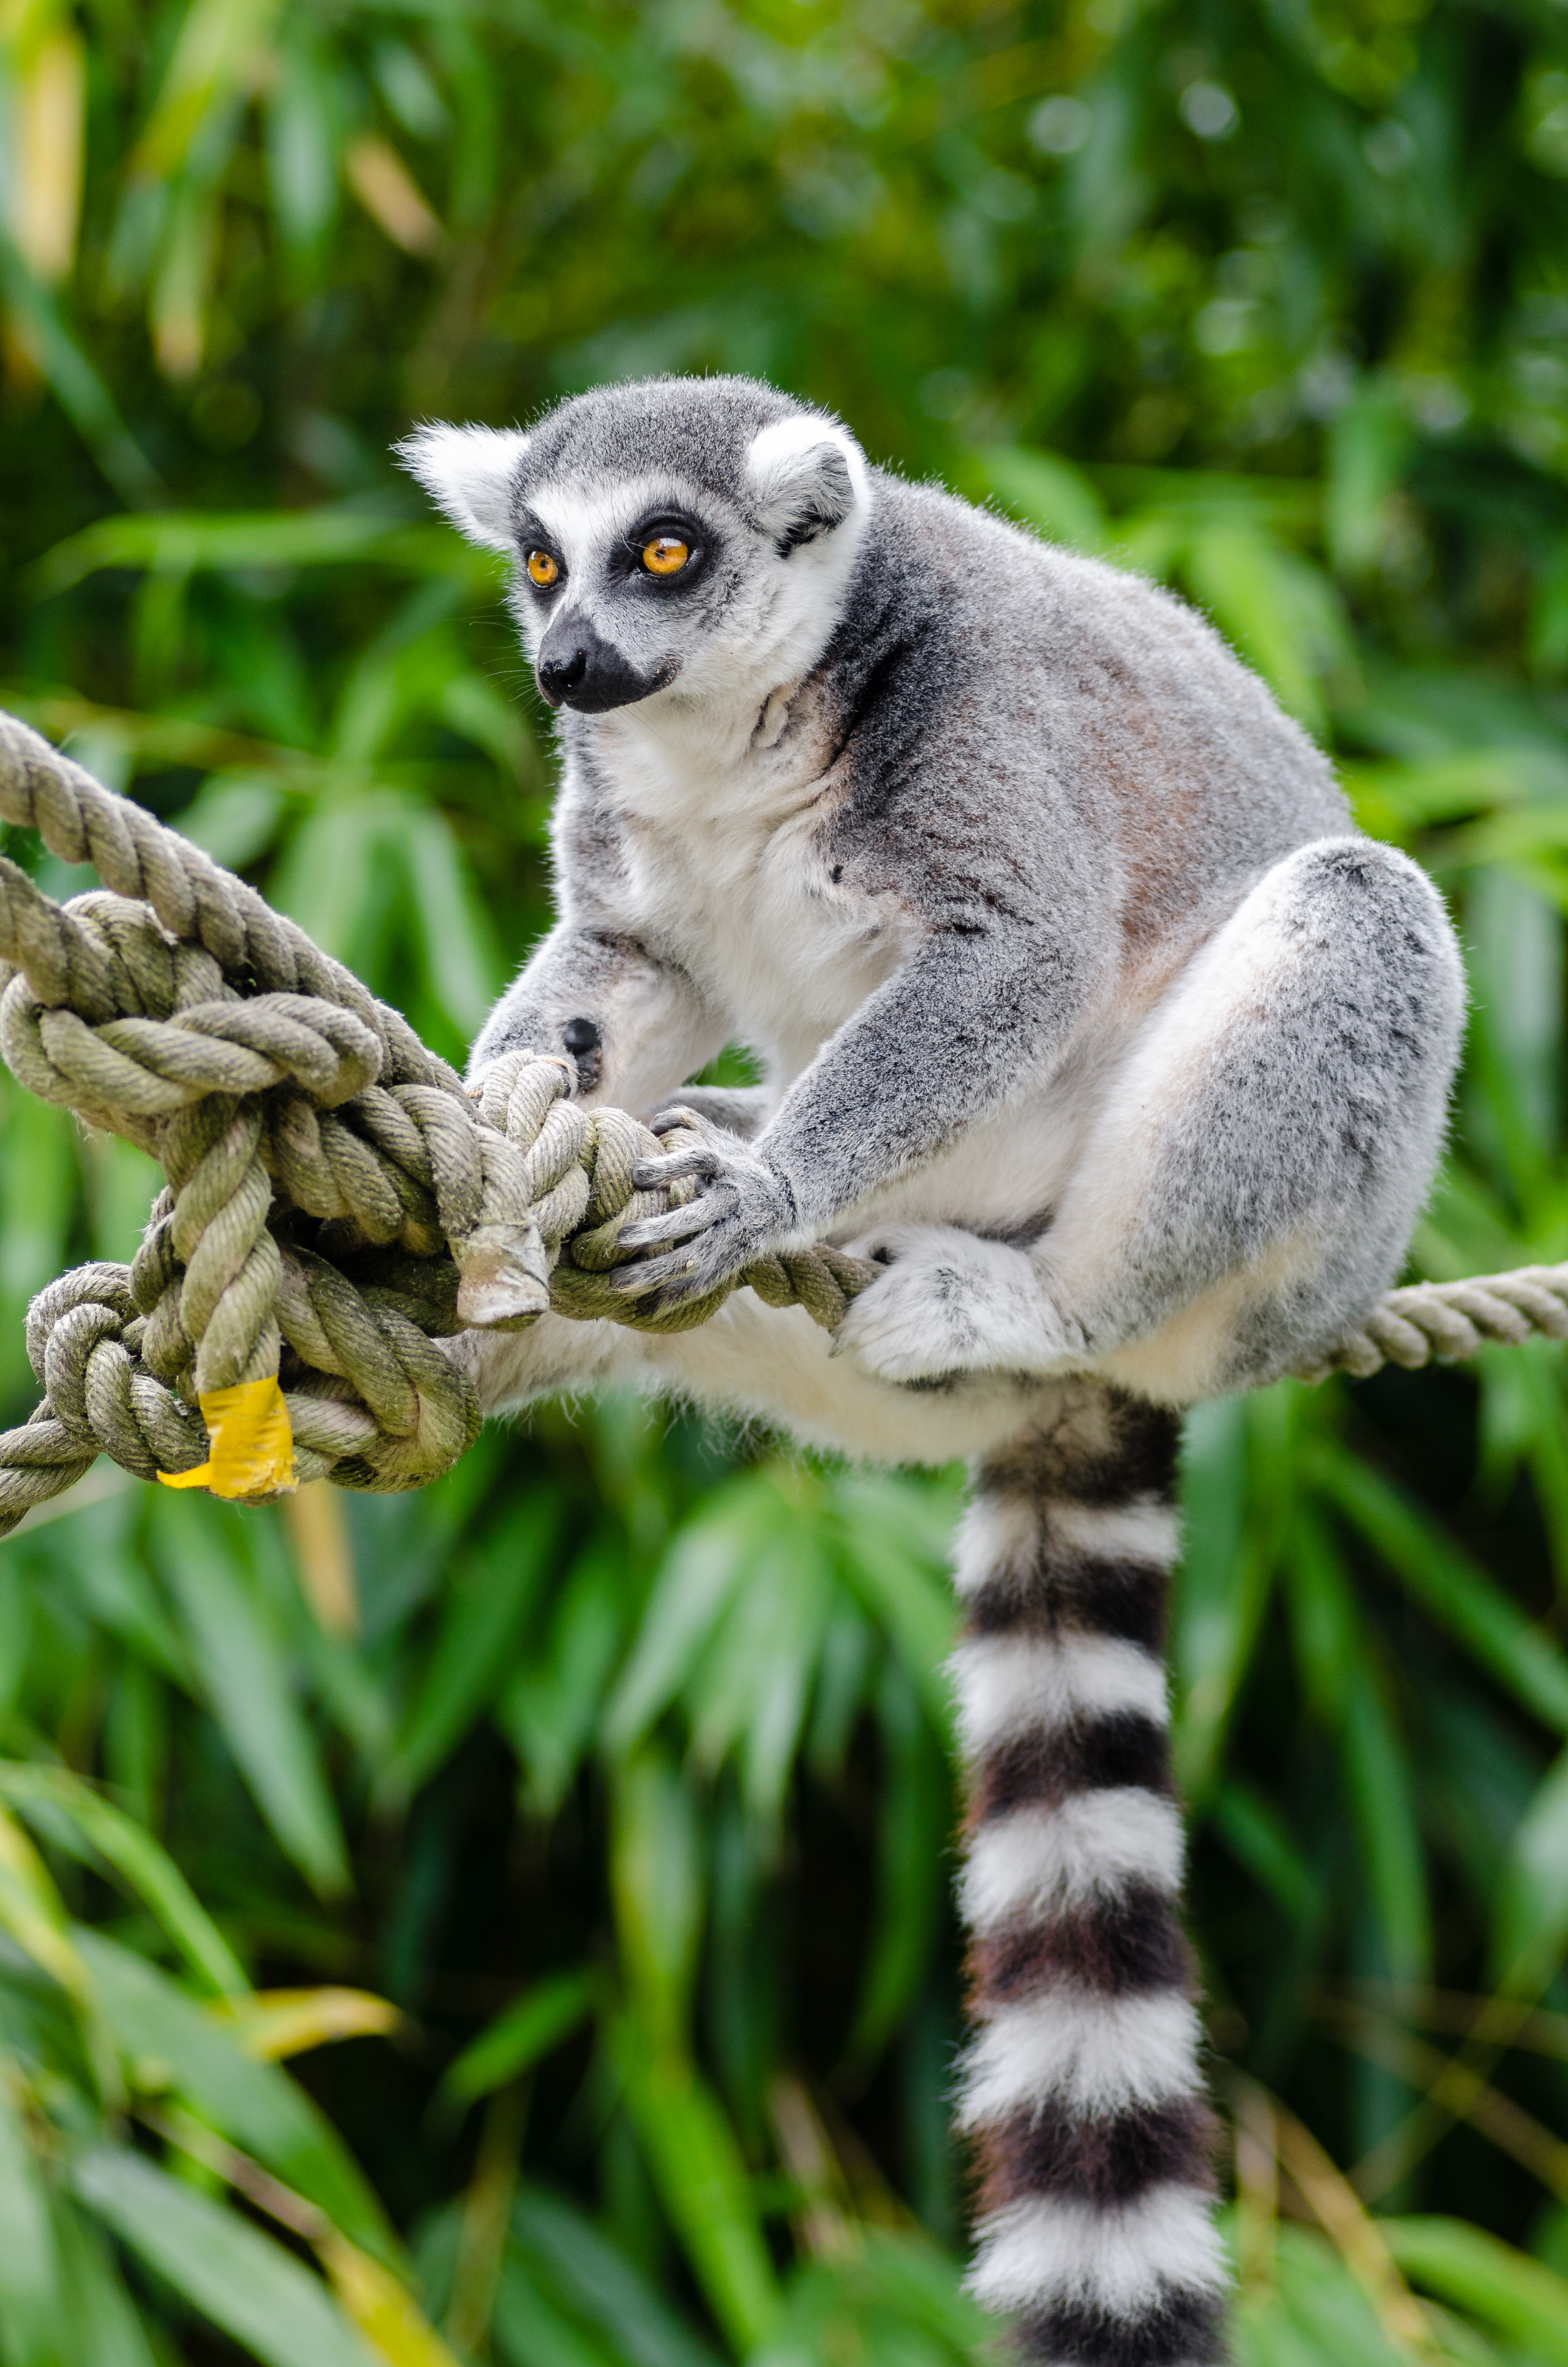
branch, animal, wildlife, zoo, mammal, fauna, primate, madagascar, vertebrate, lemur